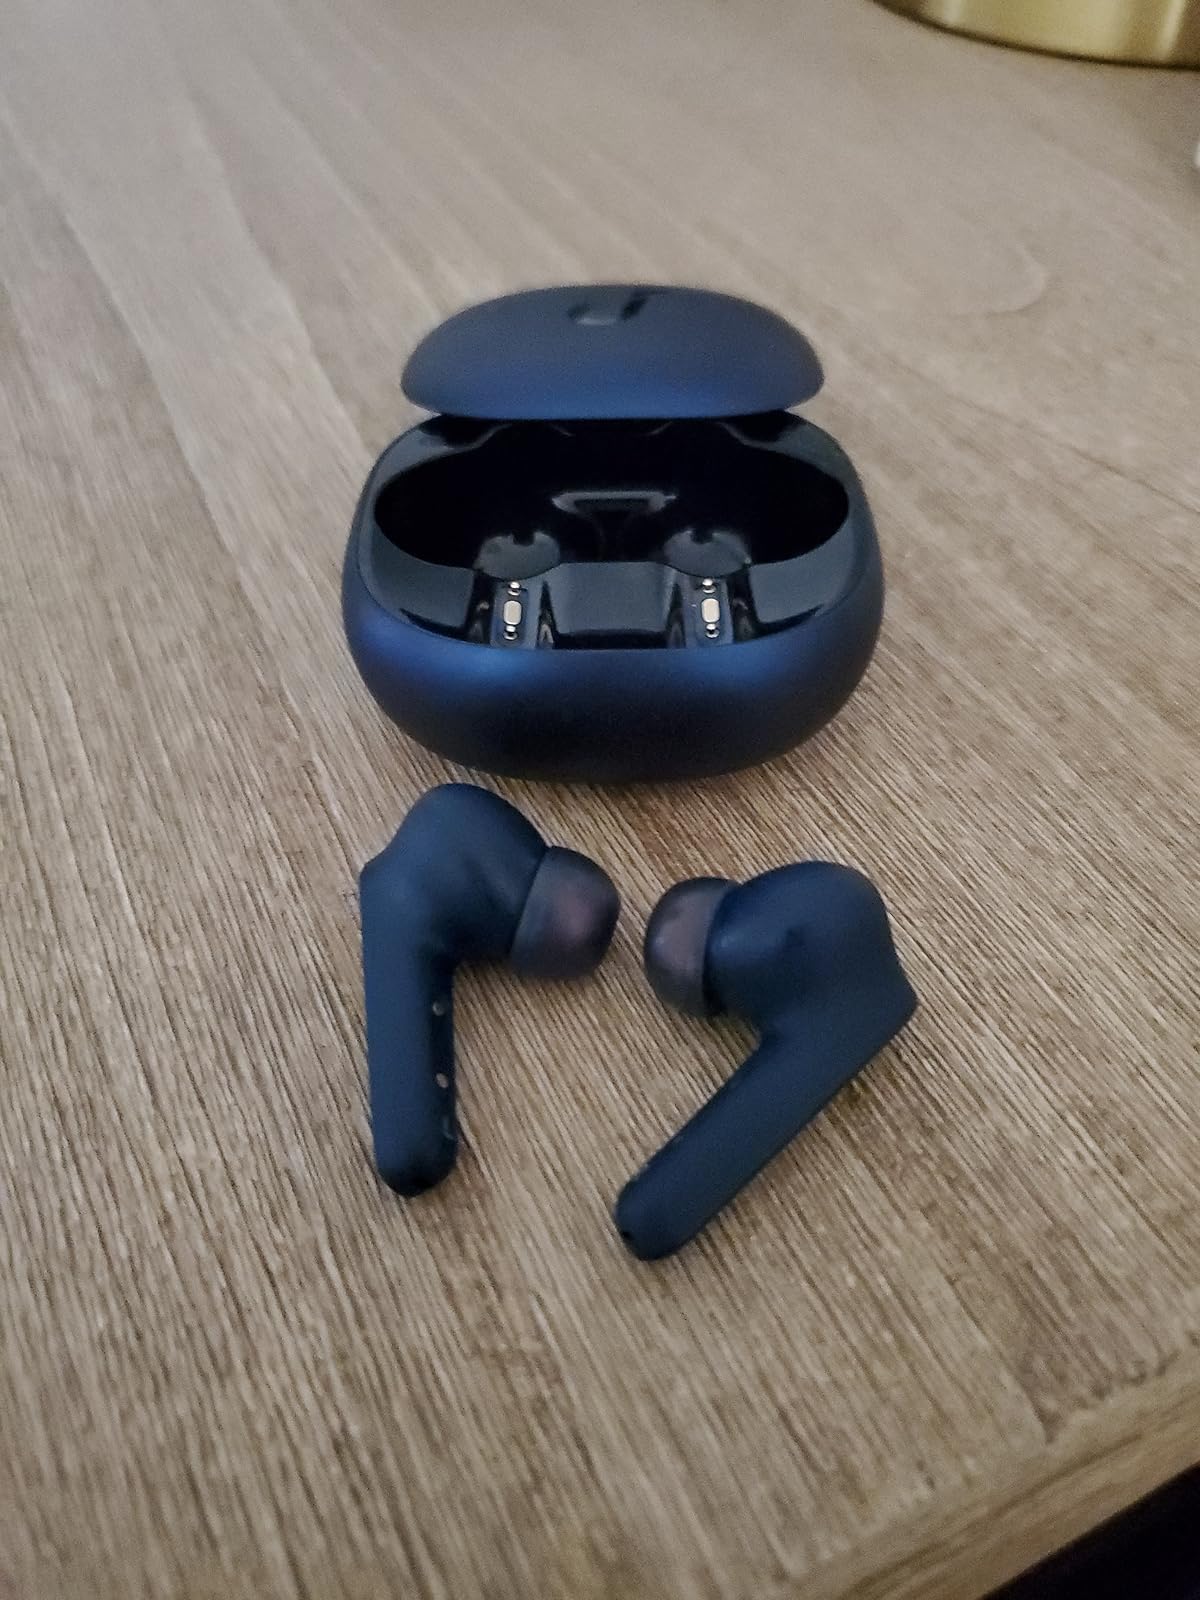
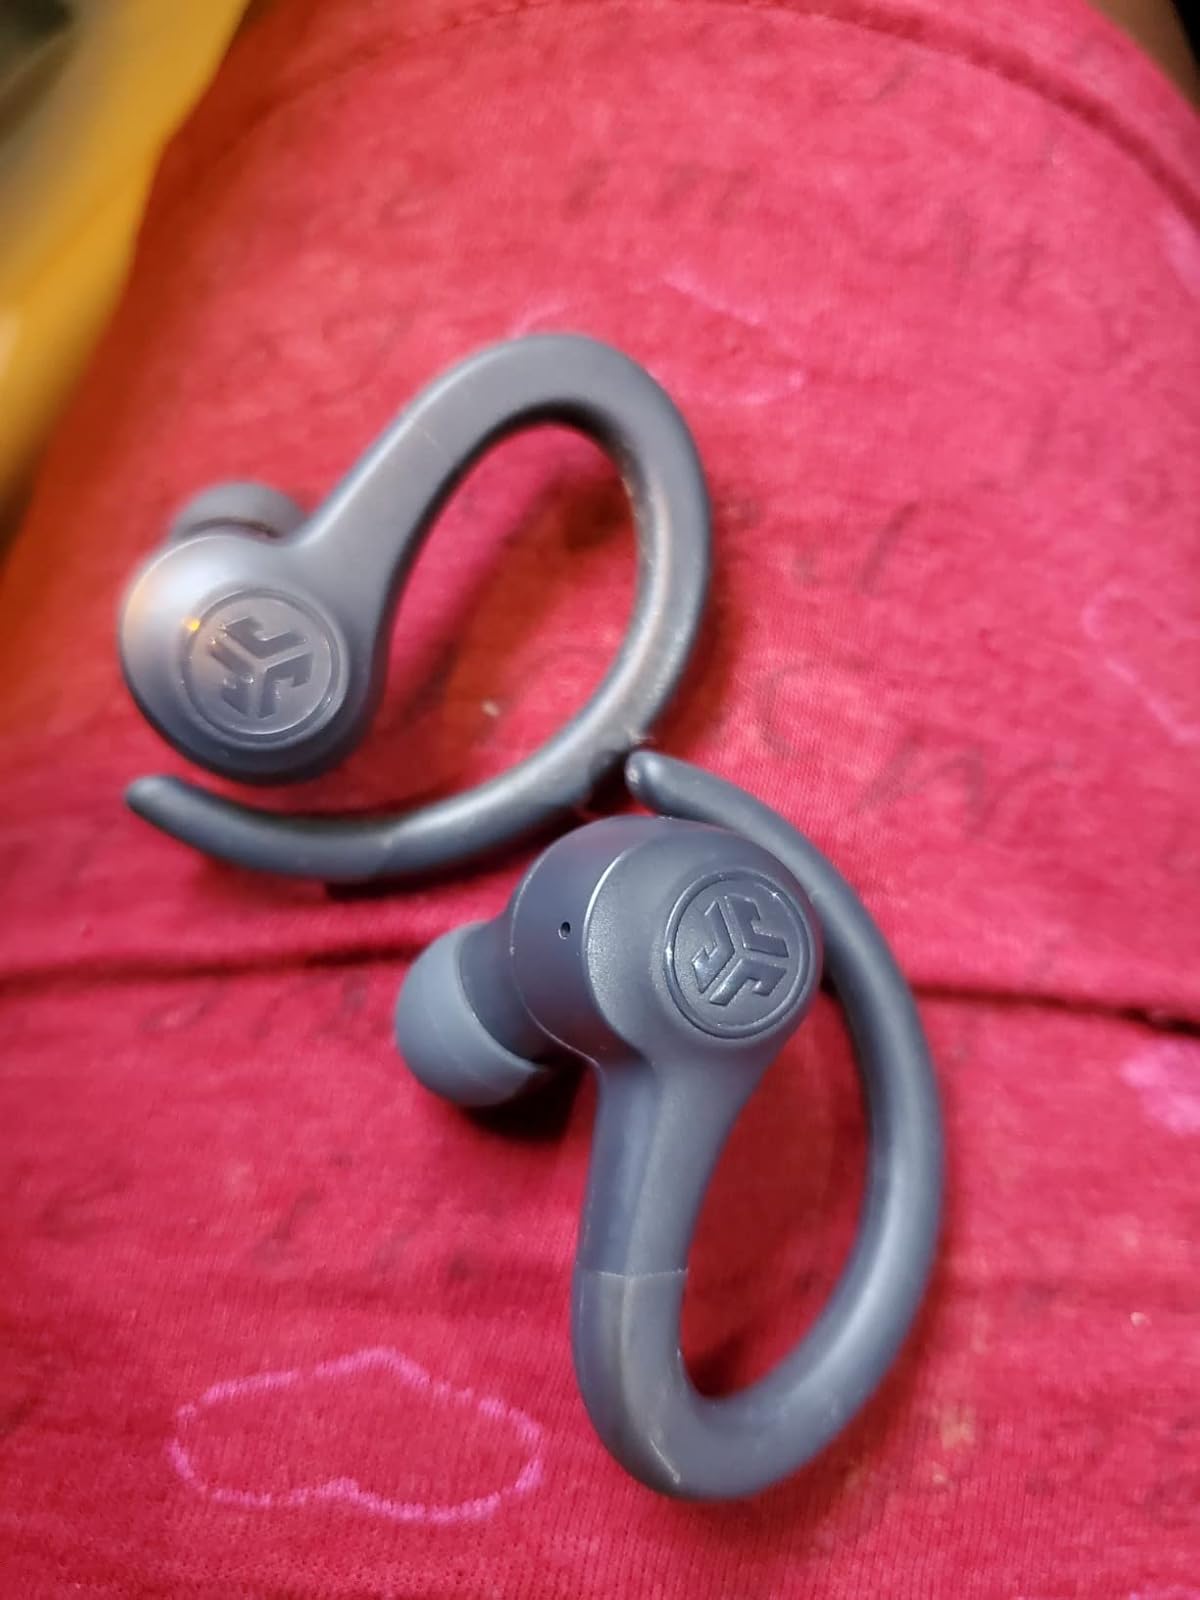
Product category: earbuds
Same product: no